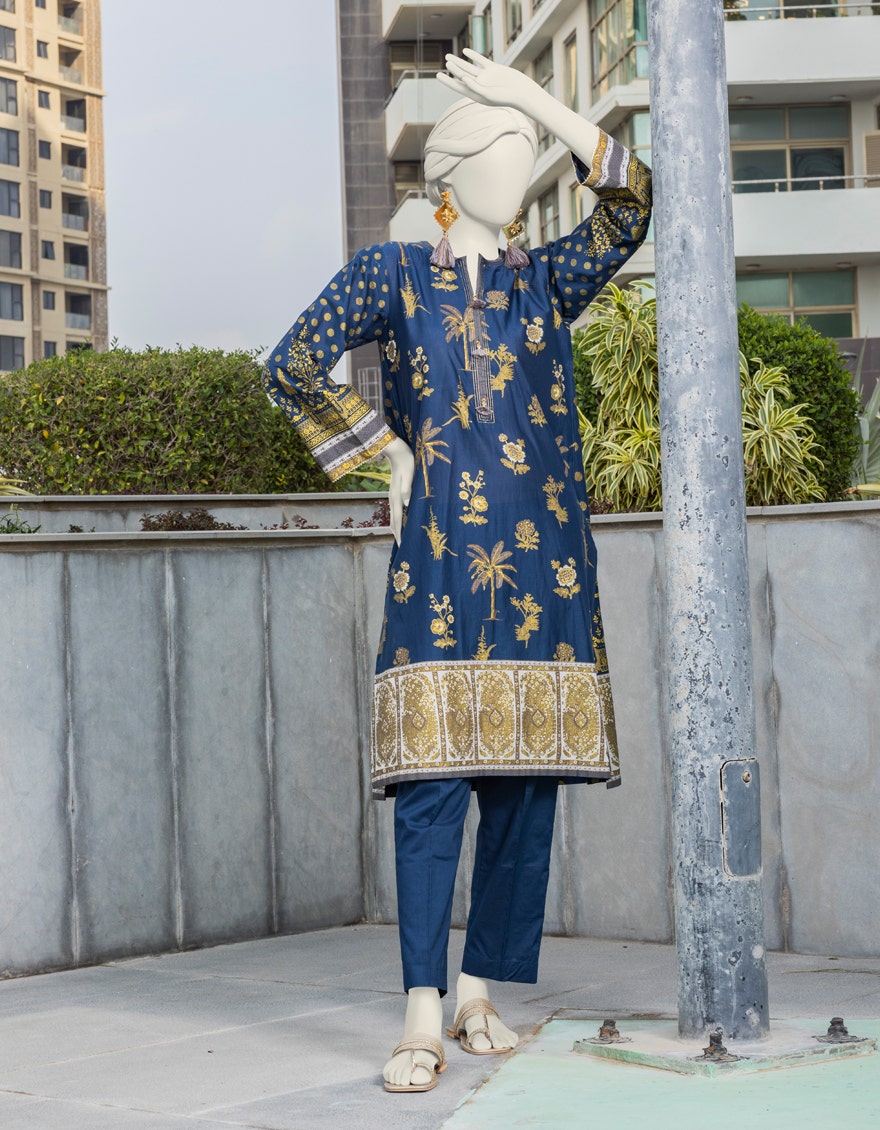
navy gold embroidered cotton tunic with